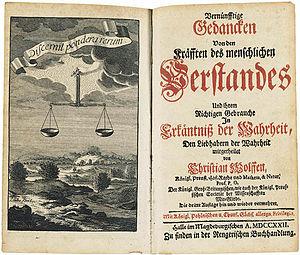
Page titre de la Deutsche Logik de Christian Wolff
Christian Wolff ou Wolf, né à Breslau le 24 janvier 1679, mort à Halle-sur-Saale le 9 avril 1754, est un philosophe, juriste et mathématicien. Il se situe historiquement entre Gottfried Wilhelm Leibniz et Emmanuel Kant.